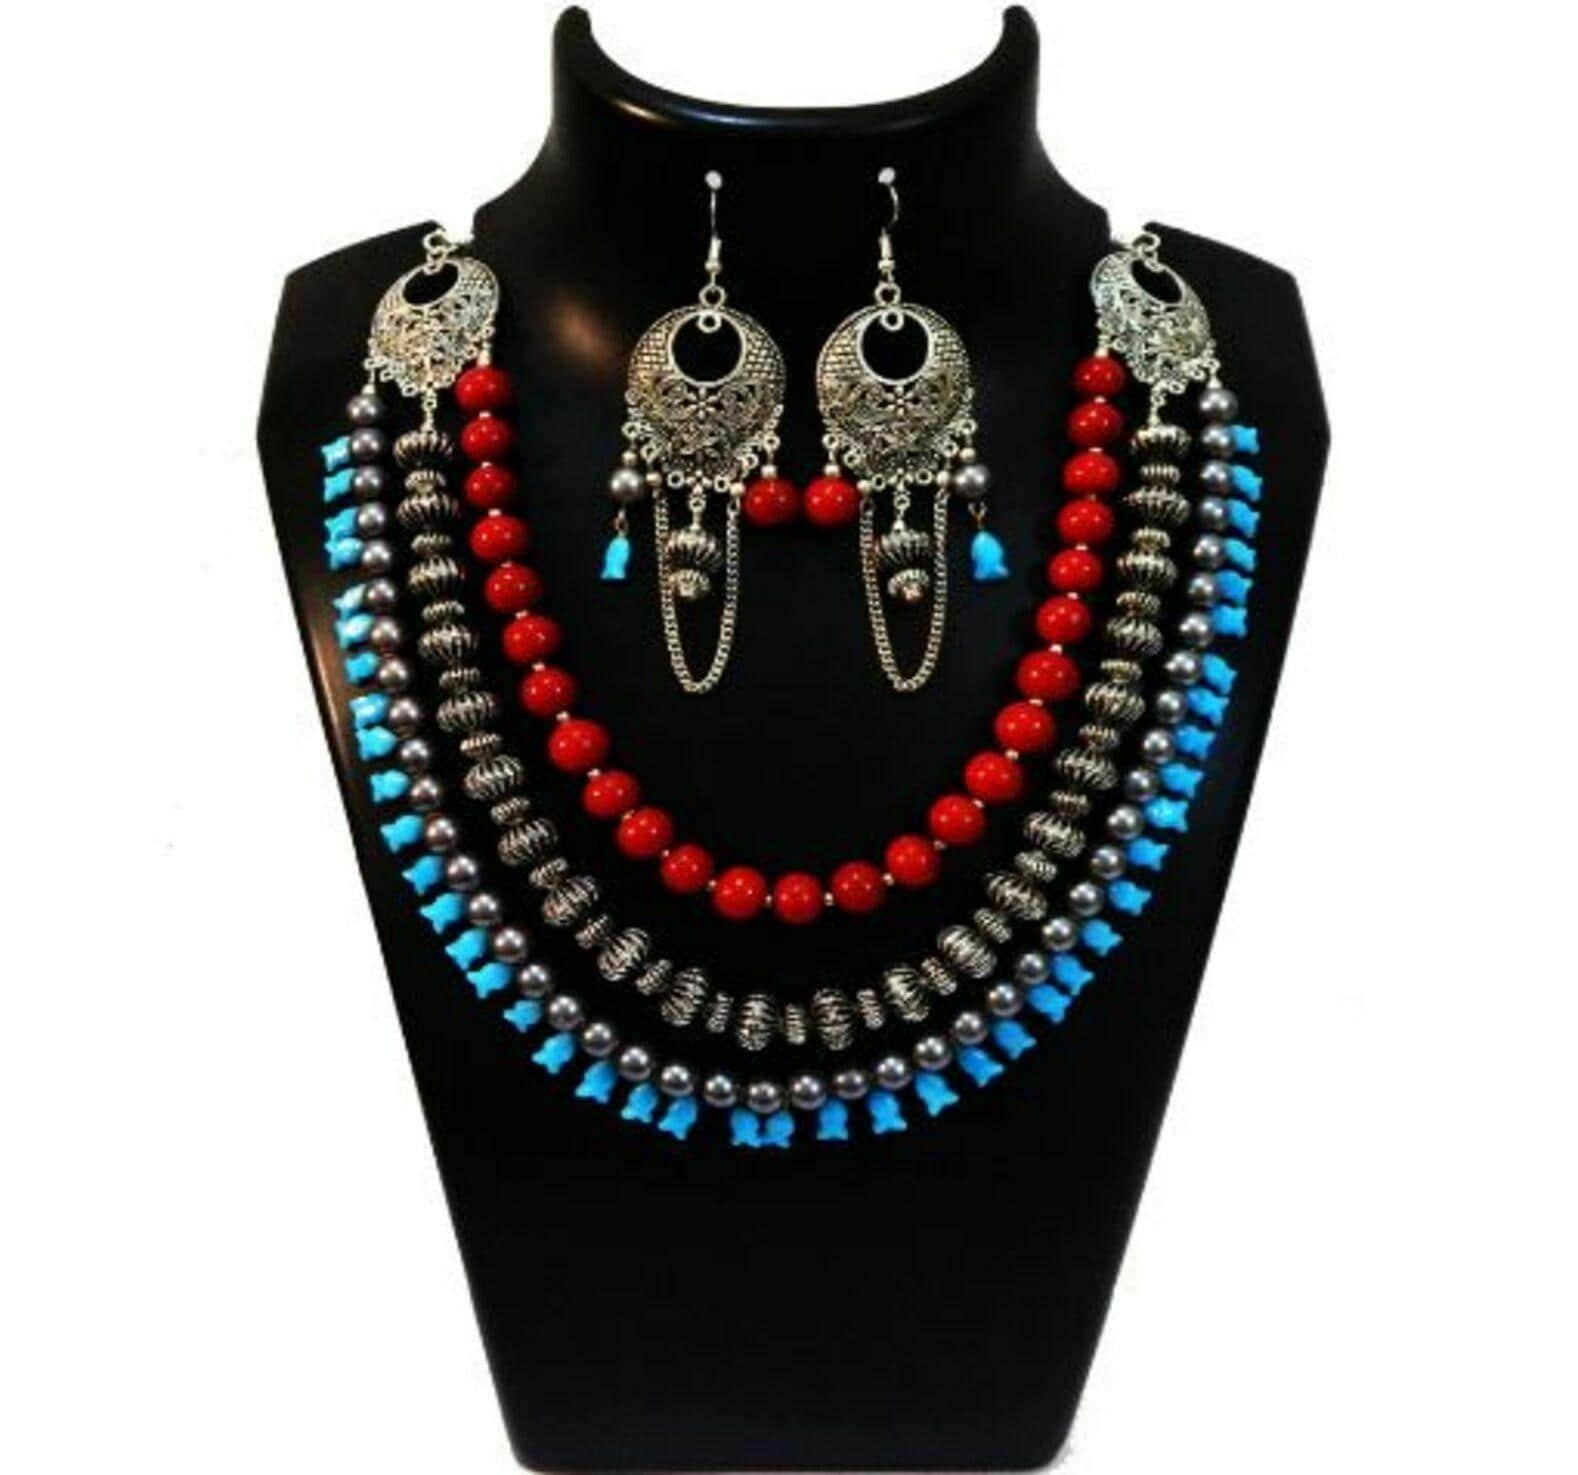
JAYA VISION ENTERPRISES Metal & Glass Beaded 3 Line Fancy Necklace
Type: Necklaces
Brand: JAYA VISION ENTERPRISES
Price: Rs. 620
JAYA VISION ENTERPRISES Metal & Glass Beaded 3 Line Fancy Necklace